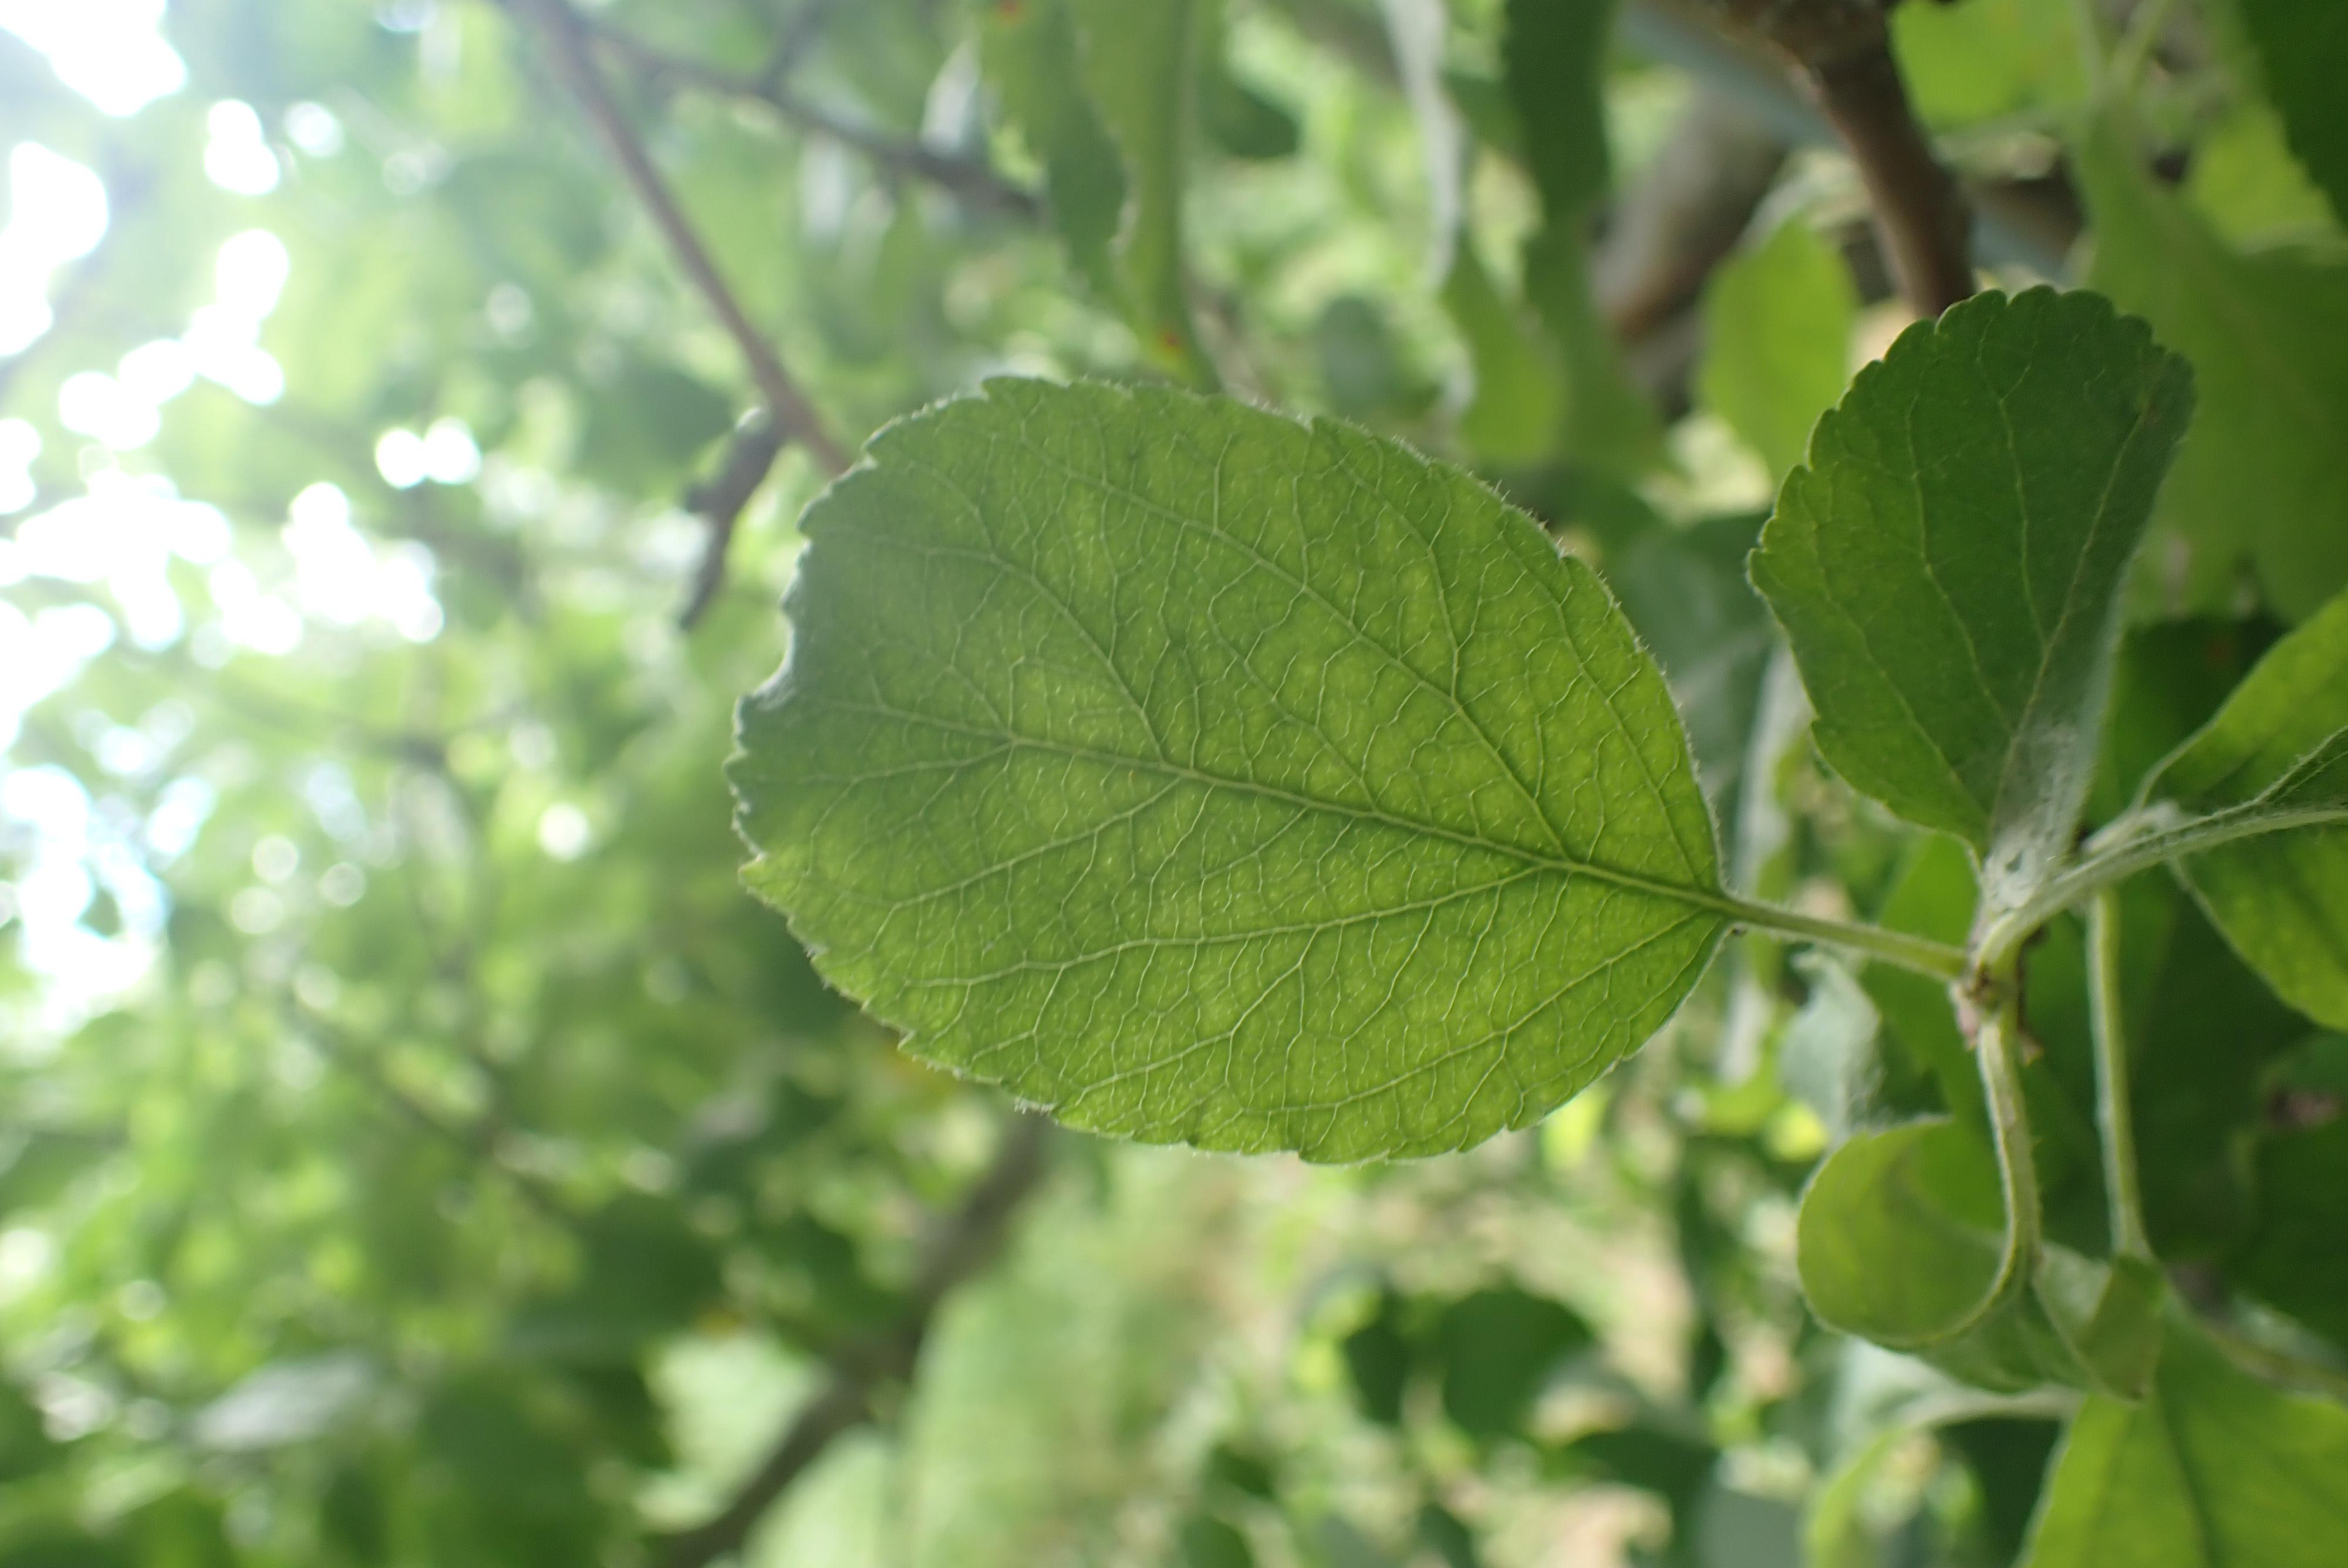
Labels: healthy